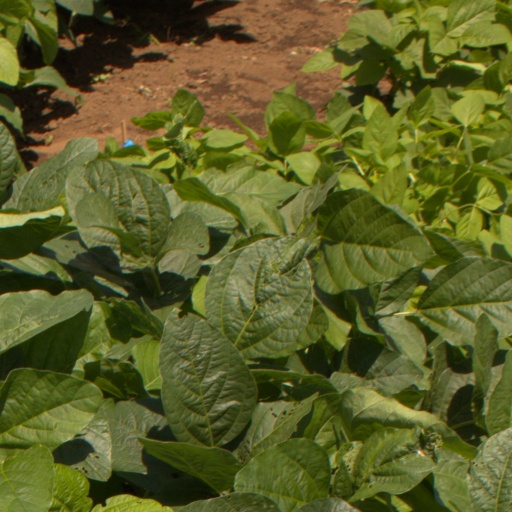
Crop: soybean